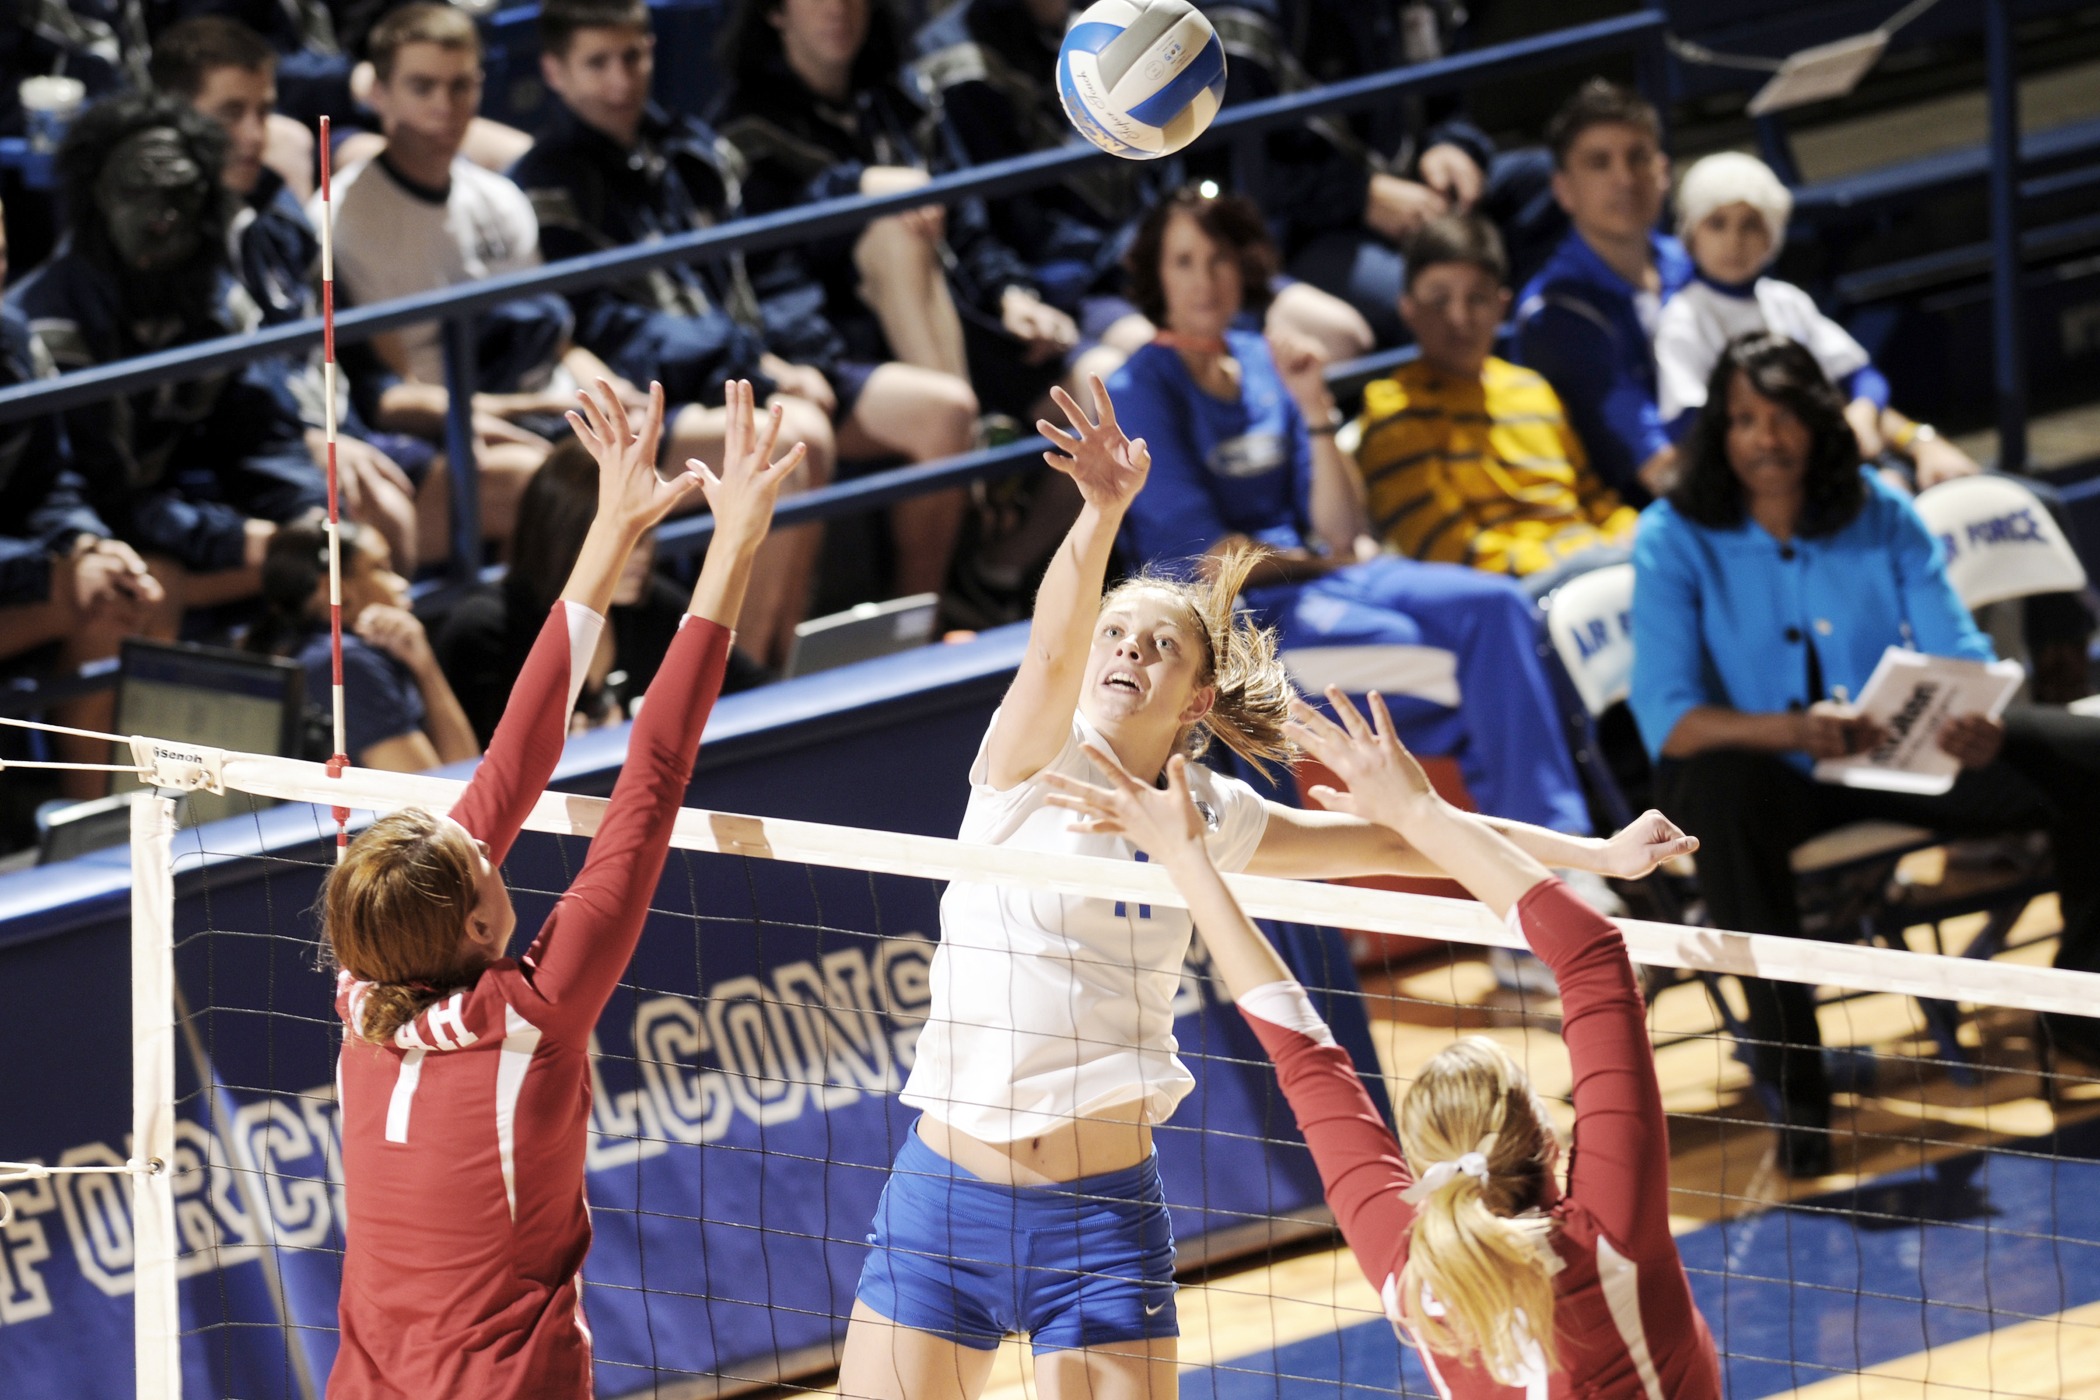
game, crowd, cheering, spike, competition, sports, net, court, championship, players, volleyball, spectators, teams, ball game, volleyball player, team sport, basketball moves, ball over a net games, spiking